Here I Am (novel)

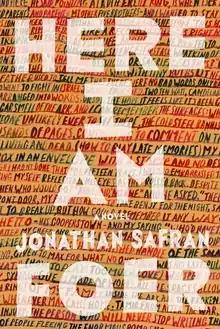
First edition, 2016

Here I Am is a 2016 novel by Jonathan Safran Foer. It depicts a series of events that impact members of a Jewish family living in Washington, D.C., which some reviewers suggest includes autobiographical elements of Foer’s life. "Here I Am" is the first new novel published by Foer in over ten years, and it is the first in Foer's three-book installment with Farrar, Straus and Giroux.